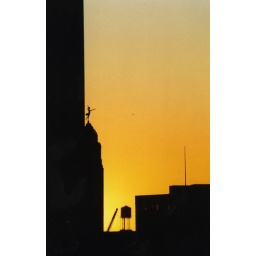
this was taken from the roof in my old apt building in river north